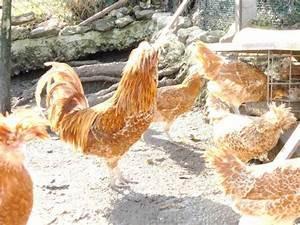
chicken